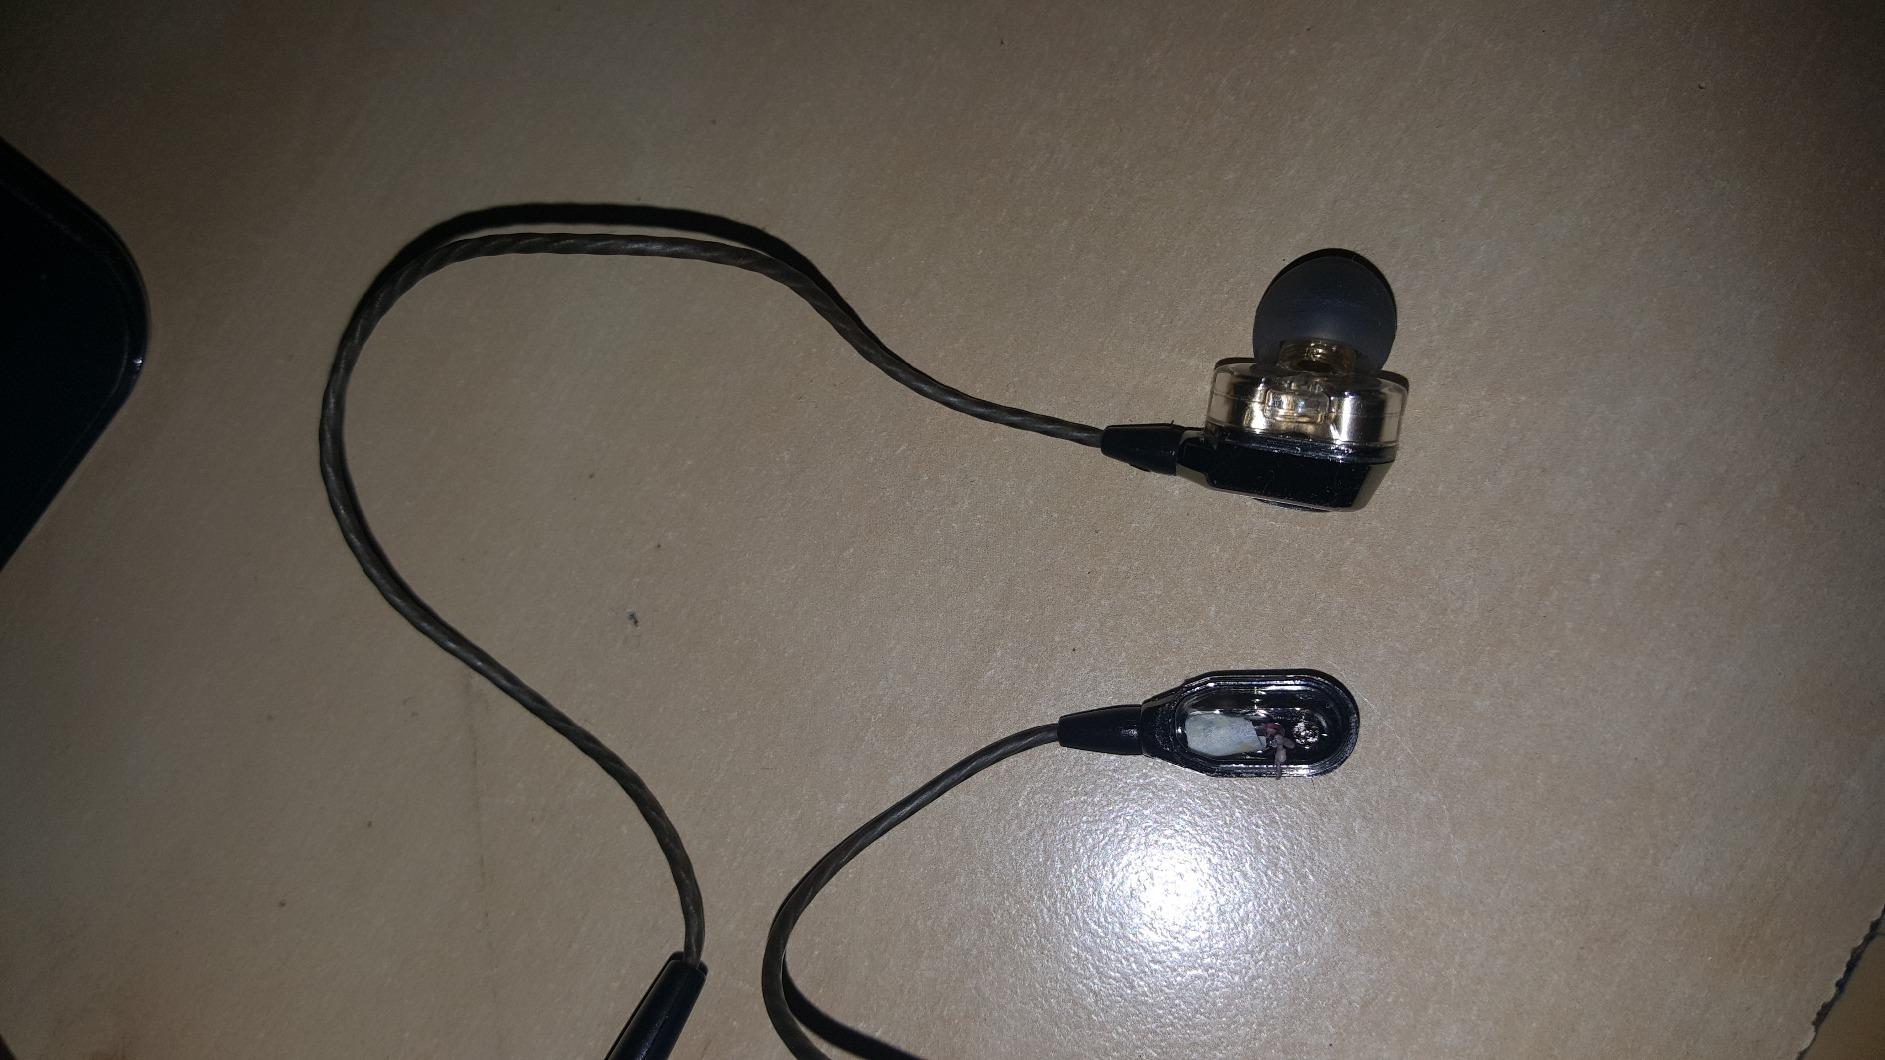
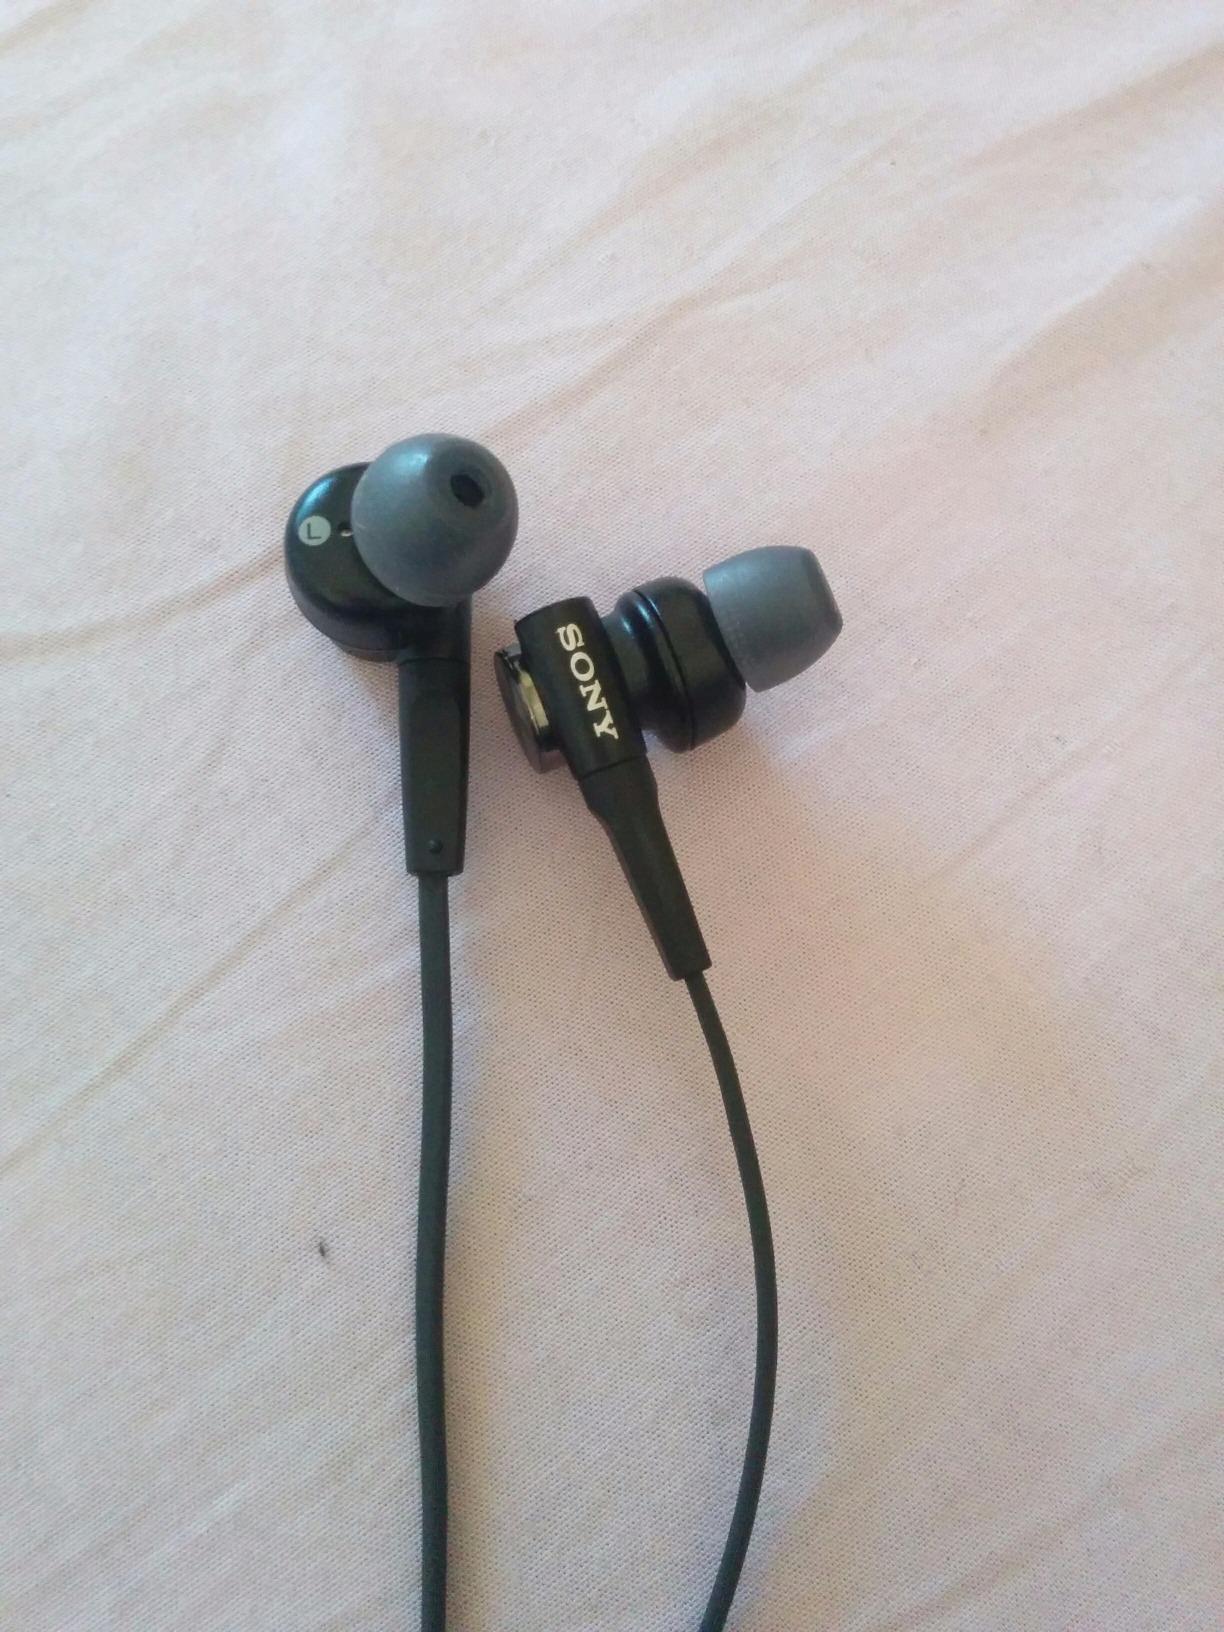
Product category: headphones
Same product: no